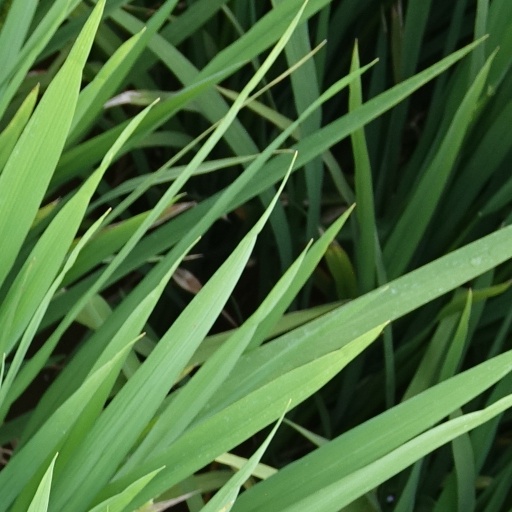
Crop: rice